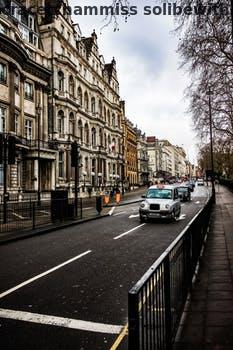
Label: Watermark